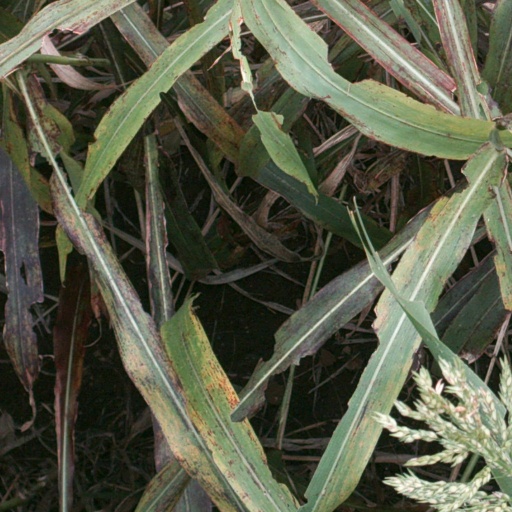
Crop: sorghum